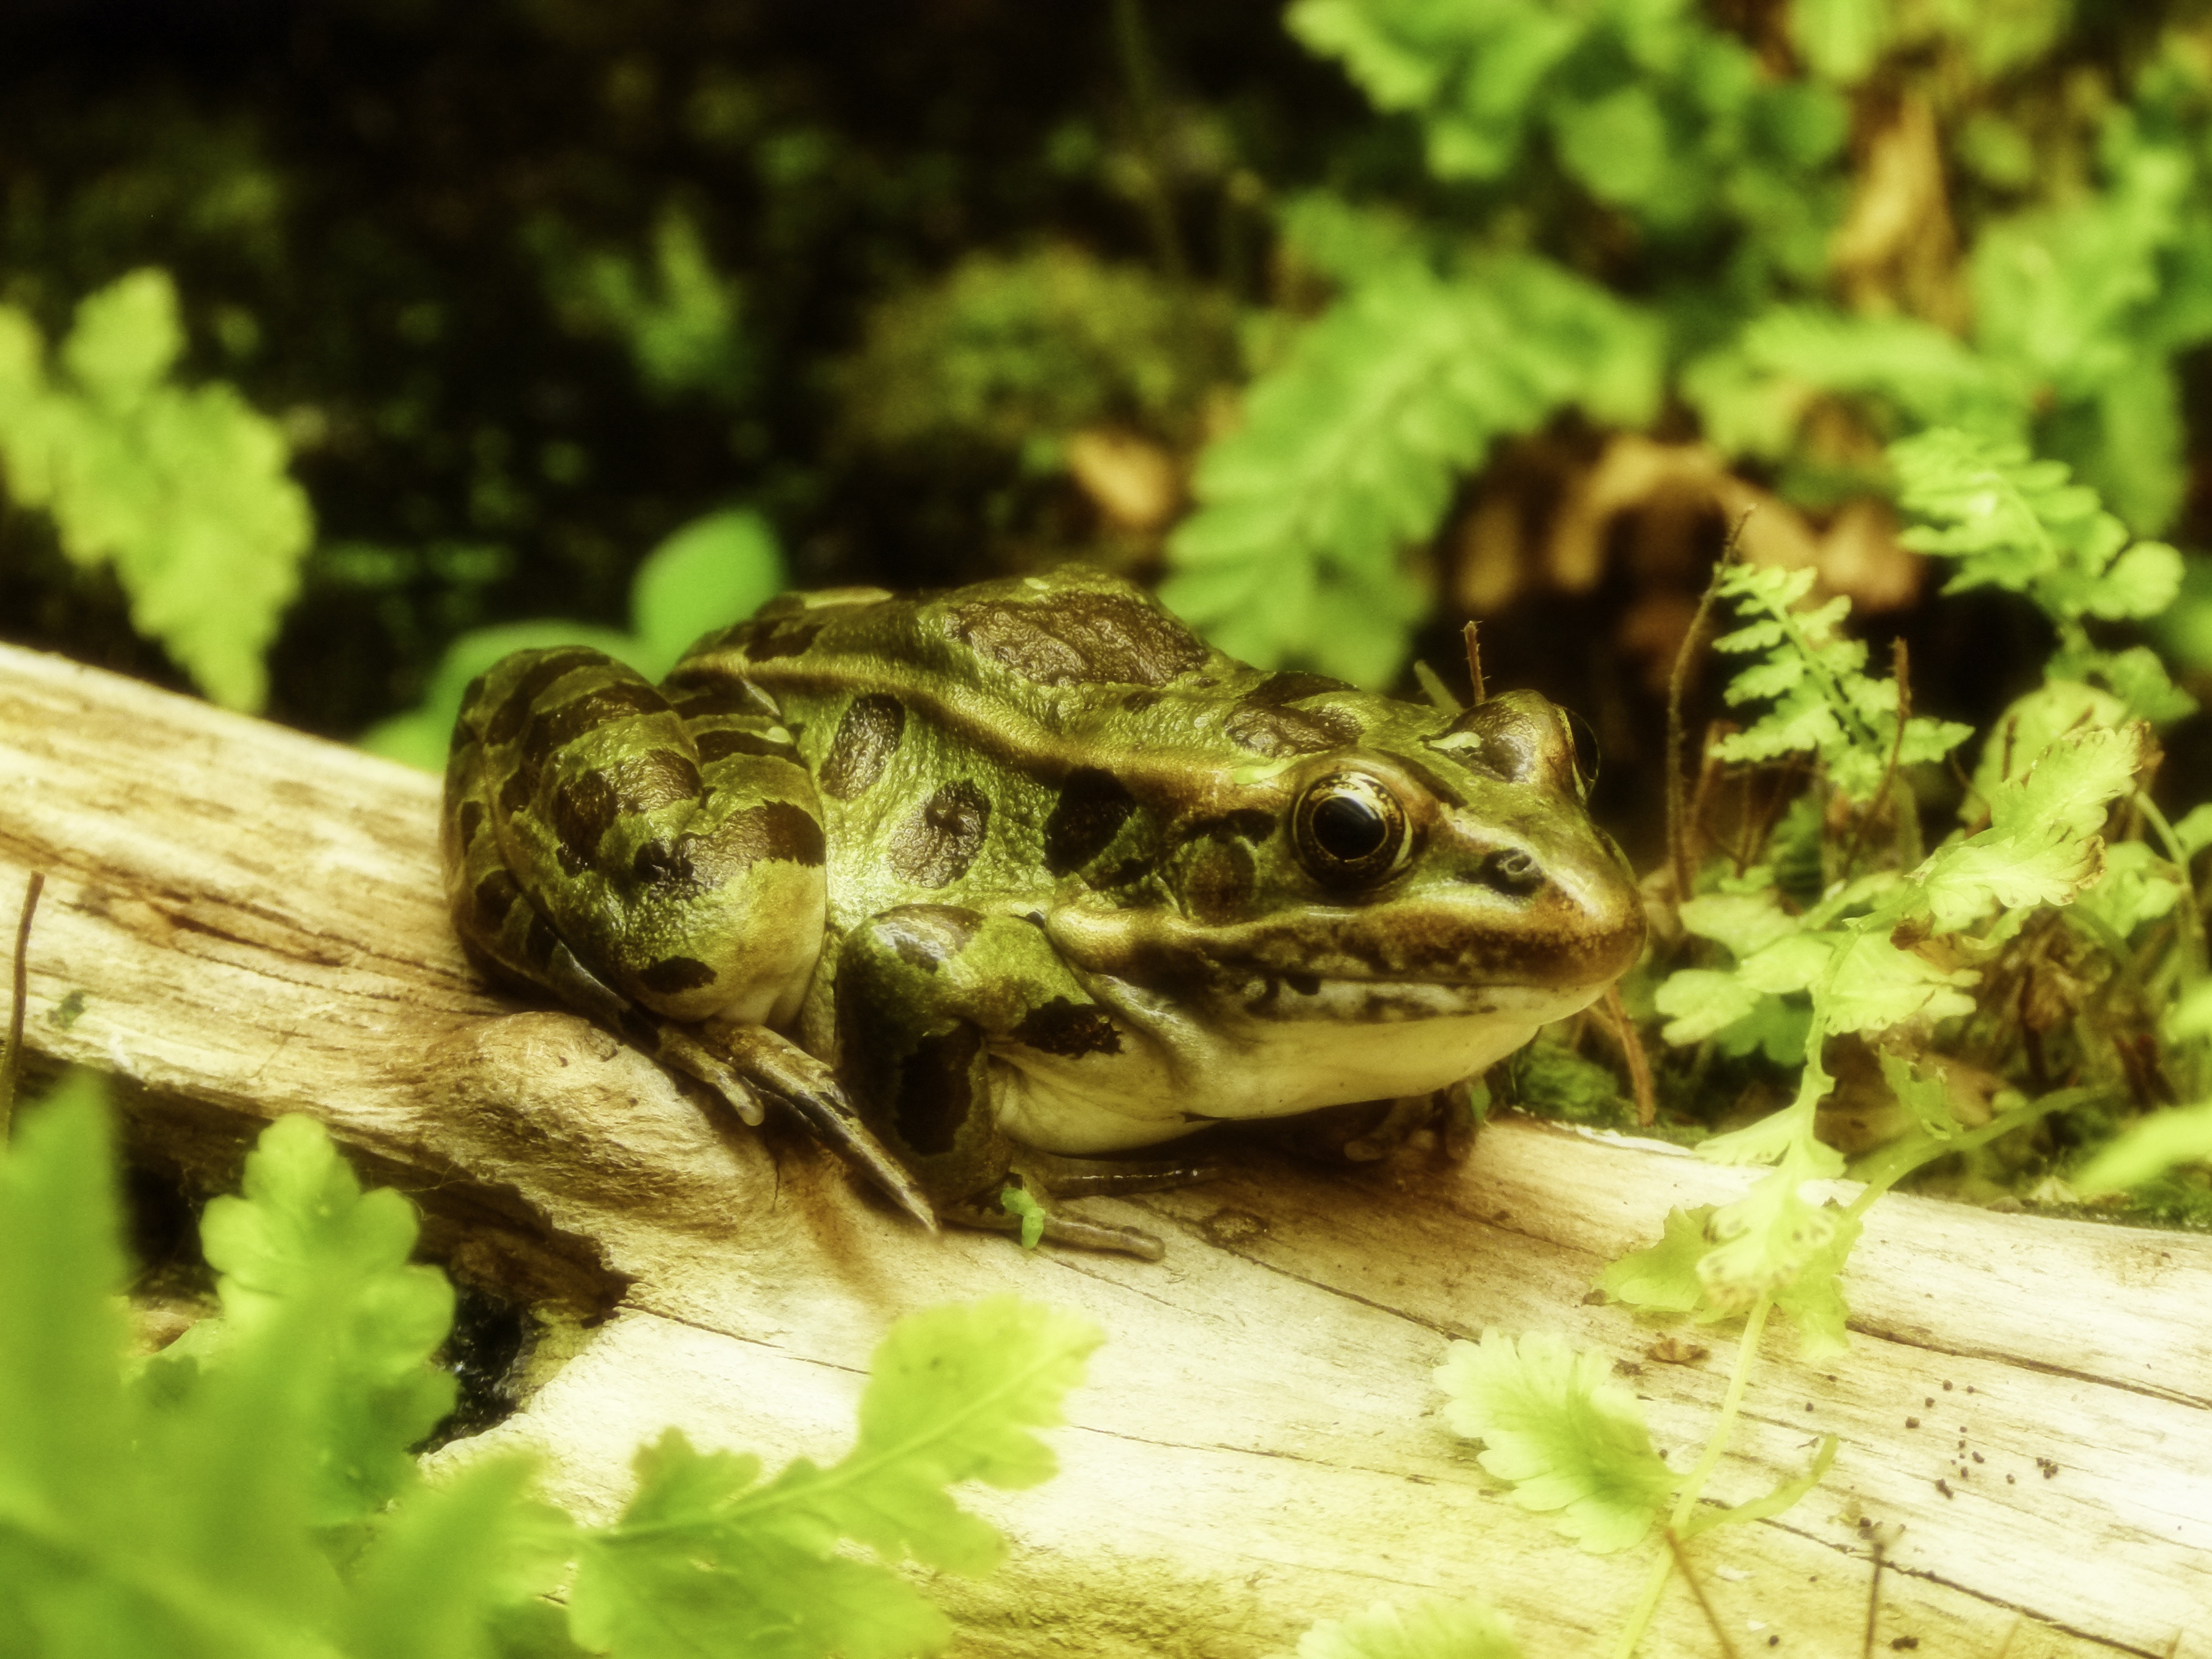
nature, animal, wildlife, green, jungle, frog, toad, amphibian, fauna, tree frog, close up, wild life, fat, vertebrate, creature, thick, macro photography, frog pond, bullfrog, ranidae